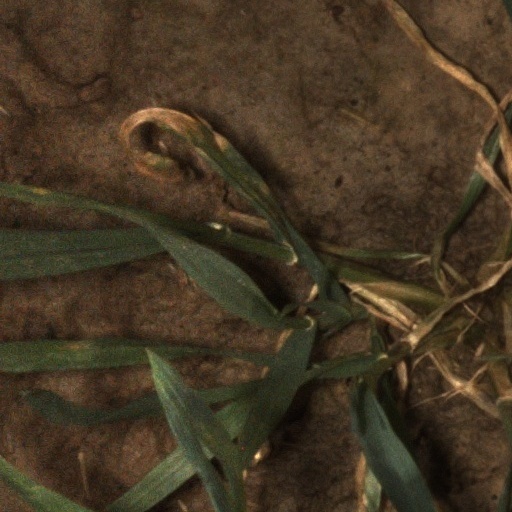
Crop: wheat